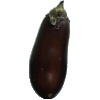
Label: eggplant